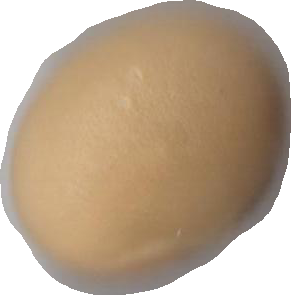
Variety: Grobogan